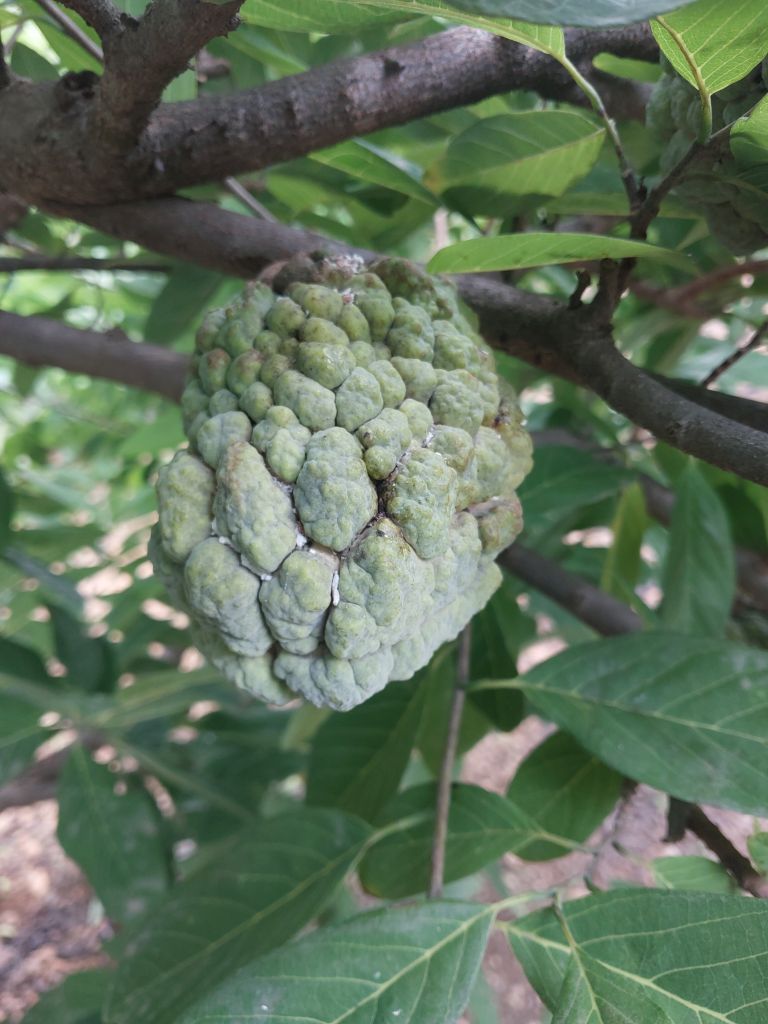
Disease label: Athracnose